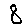
Label: 8